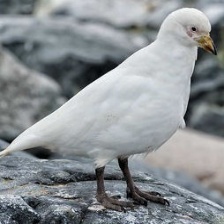
Species: SNOWY SHEATHBILL
Scientific name: CHIONIS ALBUS